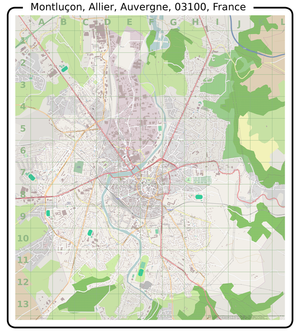
Plan de la ville de Montluçon
Montluçon est une commune française située dans le centre de la France, sous-préfecture du département de l'Allier dans la région Auvergne-Rhône-Alpes.